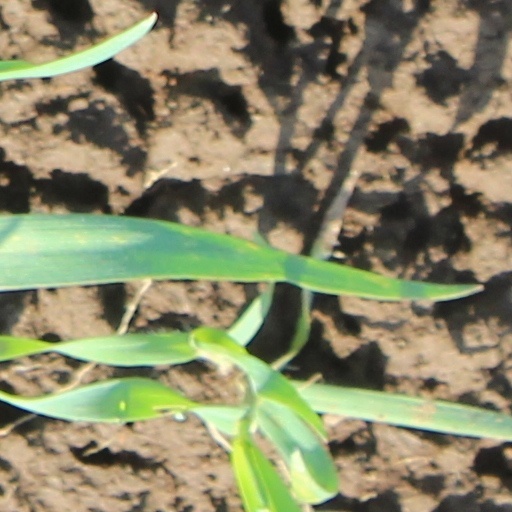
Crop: wheat